Clavering, Essex

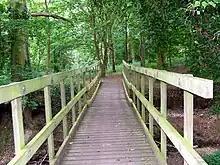
Footbridge leading into Simon's Wood

The village has a large playing field, Jubilee Field, with bowls and tennis facilities and a children's play area. The adjoining Simon's Wood provides access to many countryside walks. The area has several accessible fishing lakes, which attract anglers. These include Clavering Lakes, a series of five purpose-built lakes created in 1991. Clavering has a primary school and large village shop with the post office being on Stortford Road, and there is a long-established garden centre/nursery on Hill Green called FW Whyman.